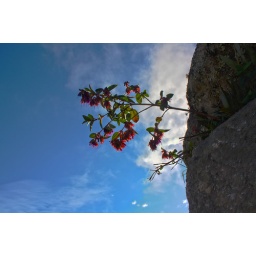
Found the beautiful red flowers growing out of the stone in machu picchu. Look great on a blue sky.